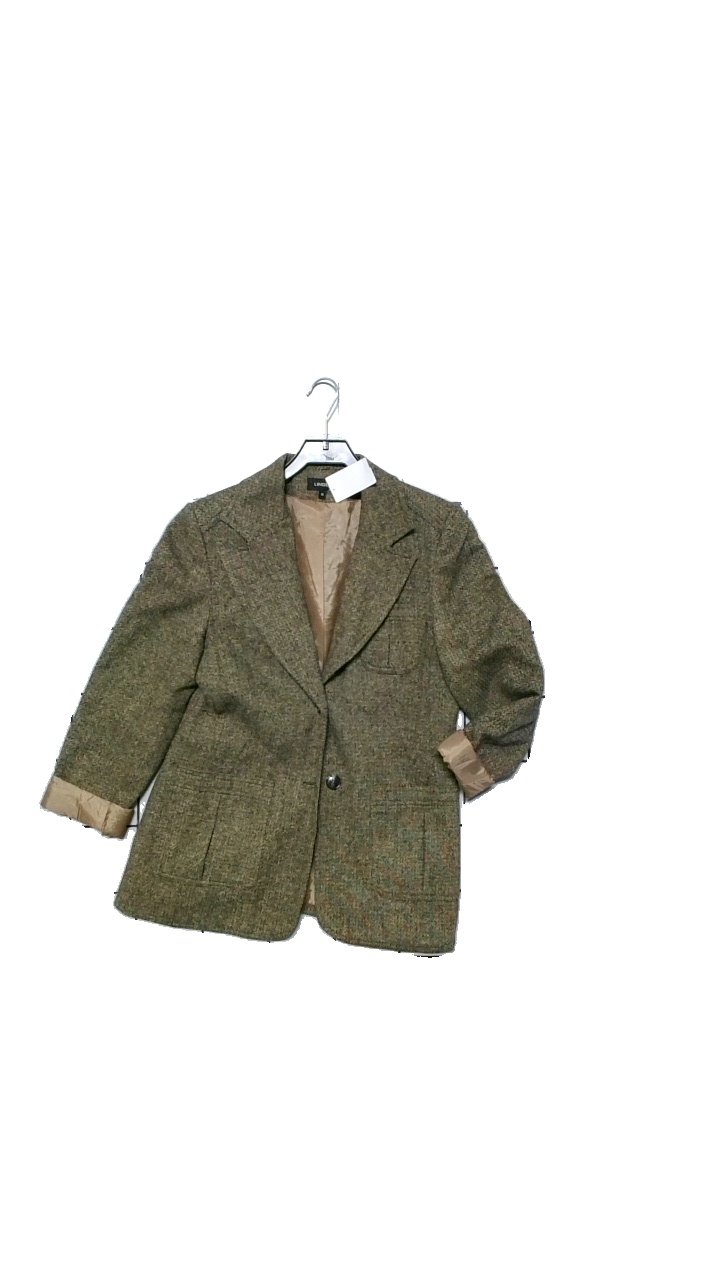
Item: Blazer (Ladies)
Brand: Lindex
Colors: Brown
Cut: Regular
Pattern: Other
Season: All
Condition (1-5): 4
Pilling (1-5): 4
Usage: Reuse
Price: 100-150